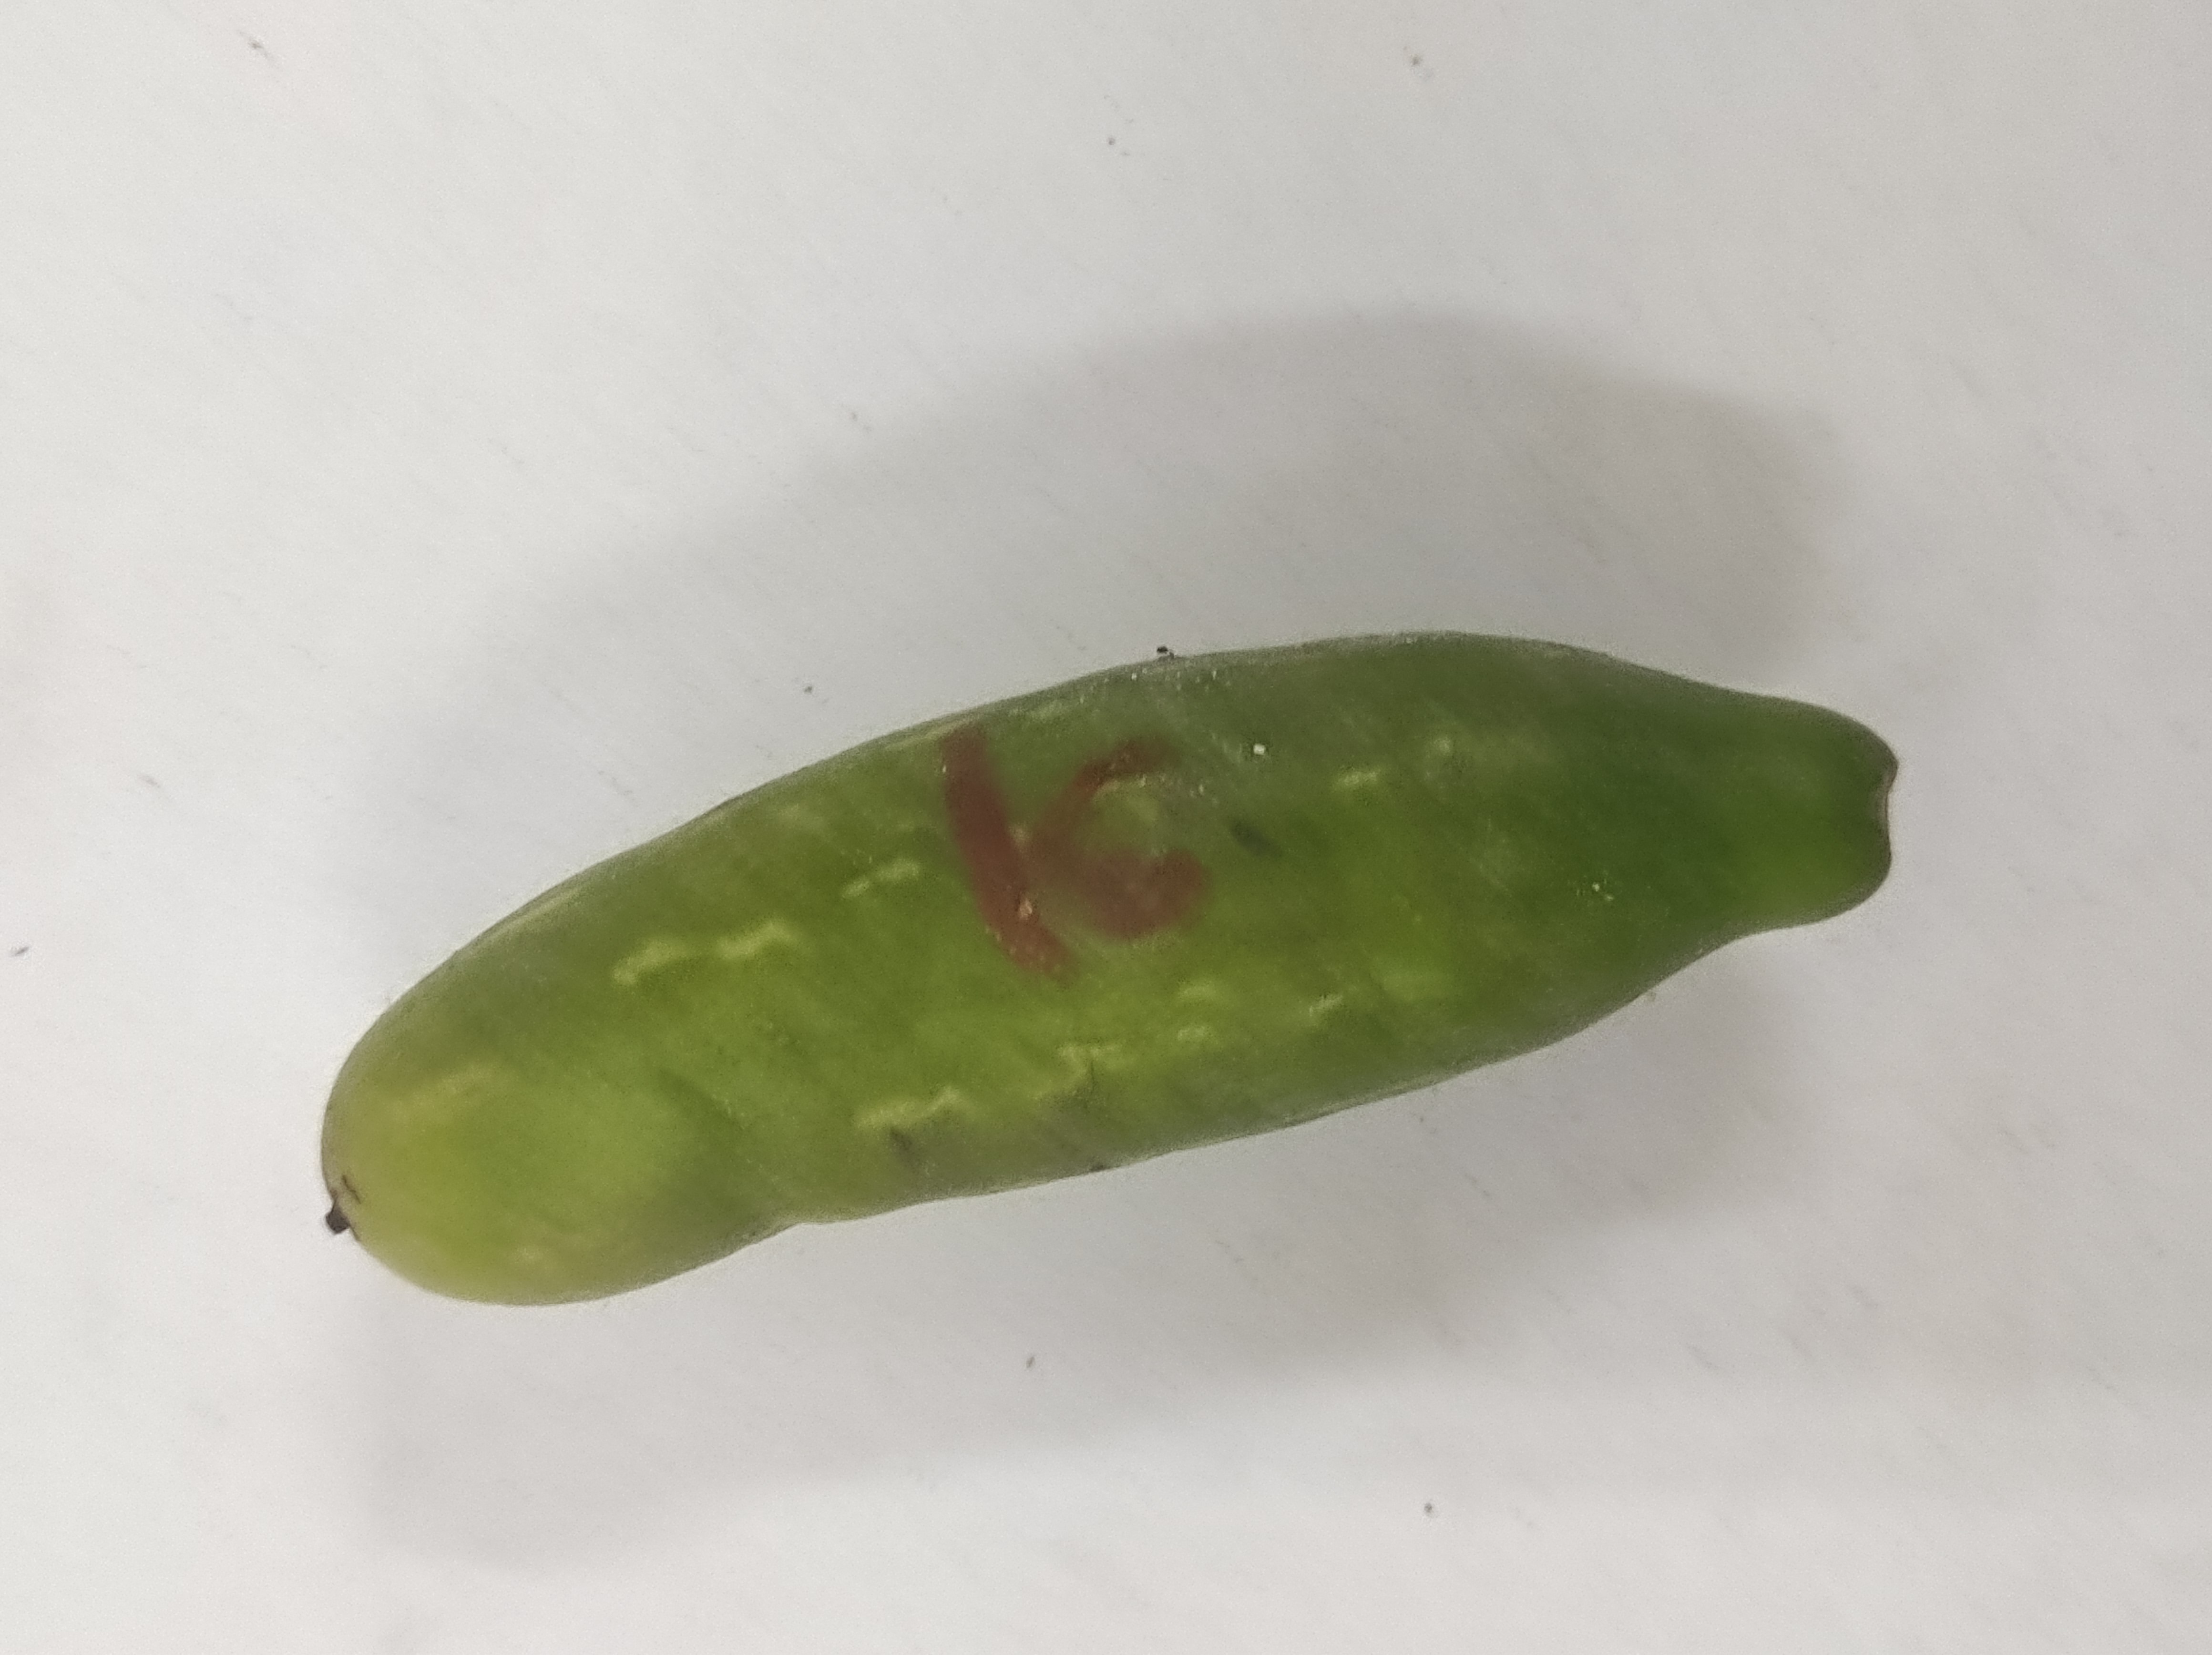
Crop: Ivy Gourd
Condition: Severely Damaged